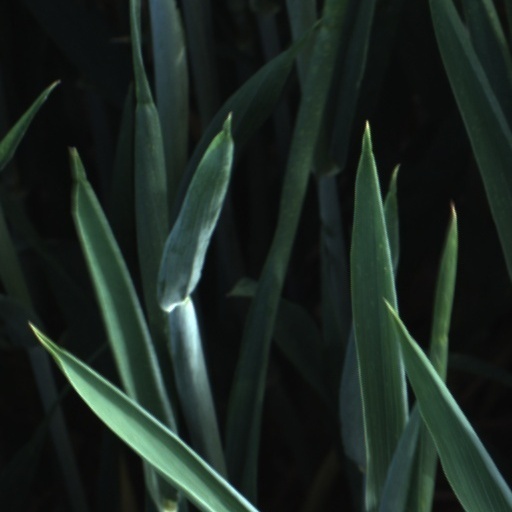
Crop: wheat